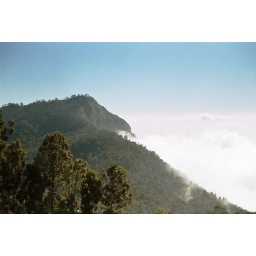
The glare of the white clouds near the cliff leaves excellent vividness to the picture